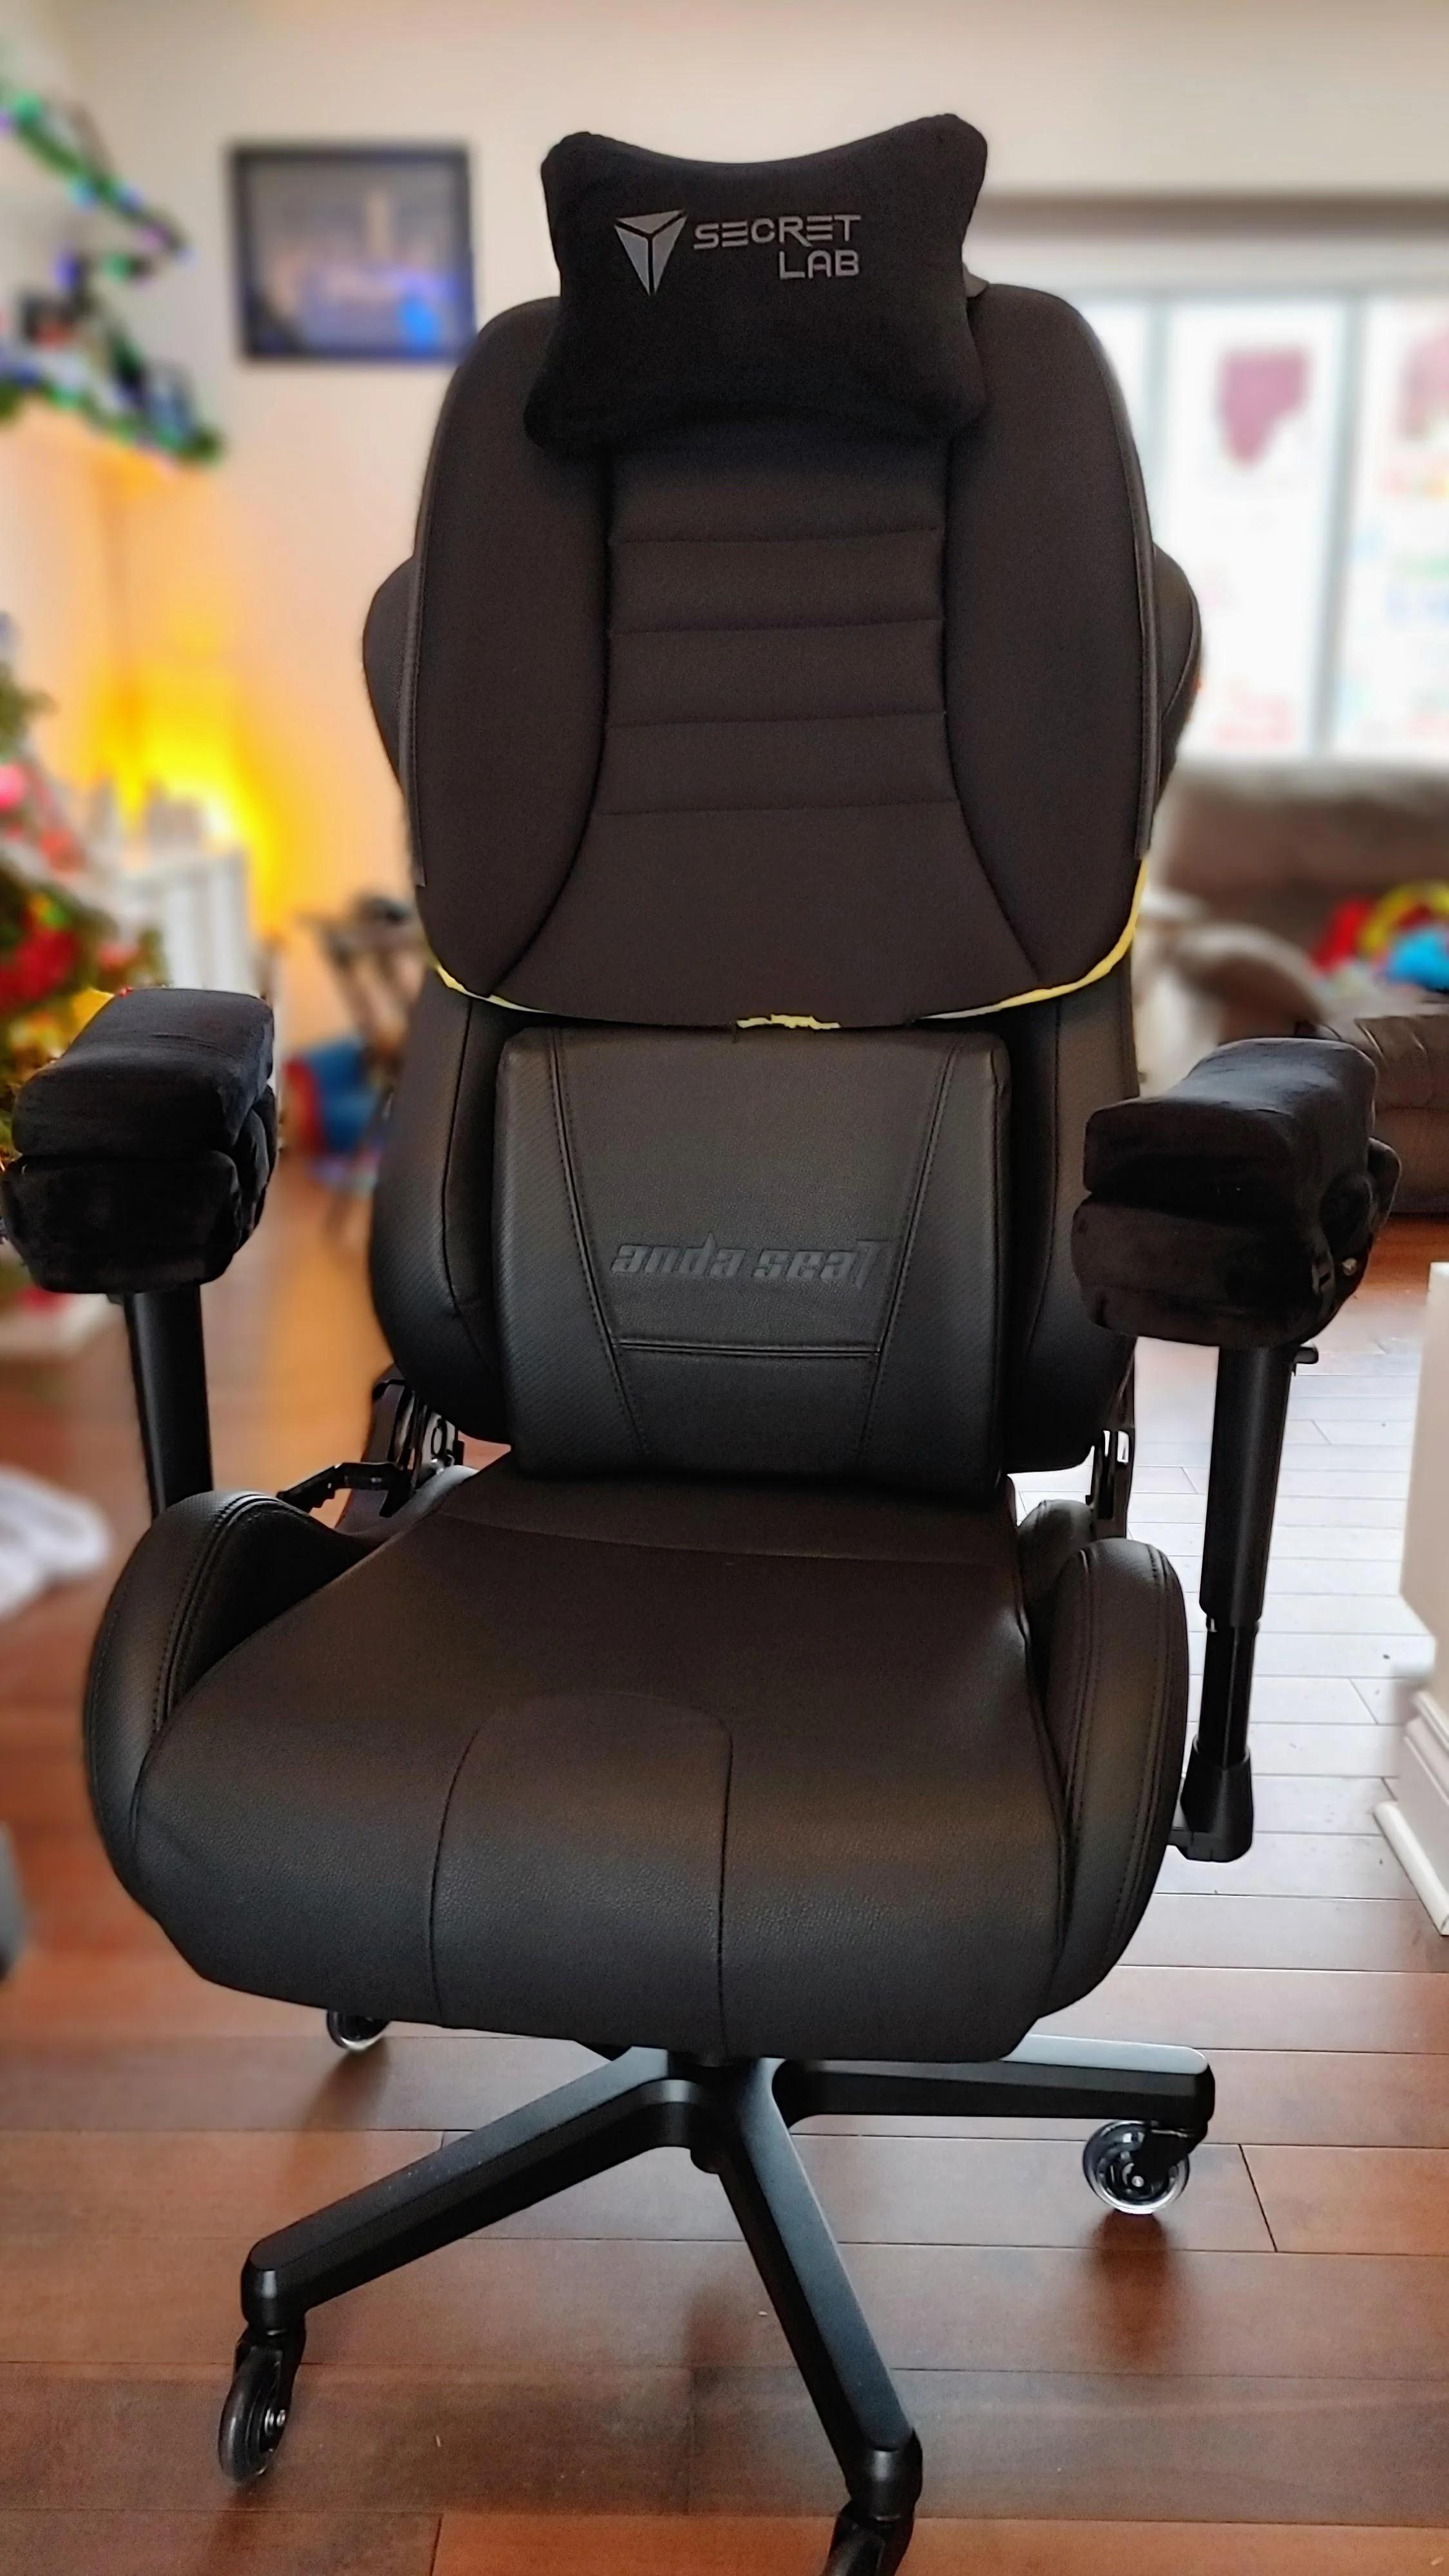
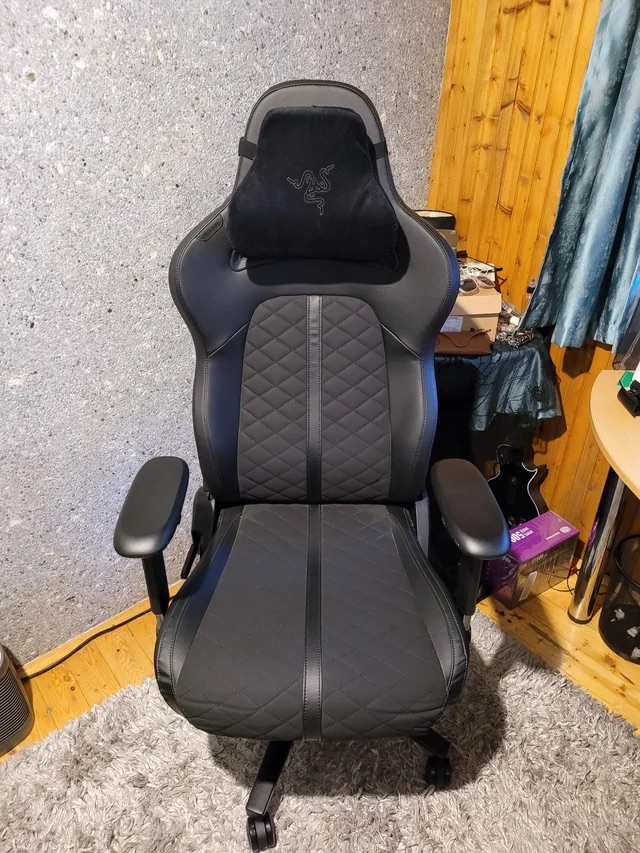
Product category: items_chair
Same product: no